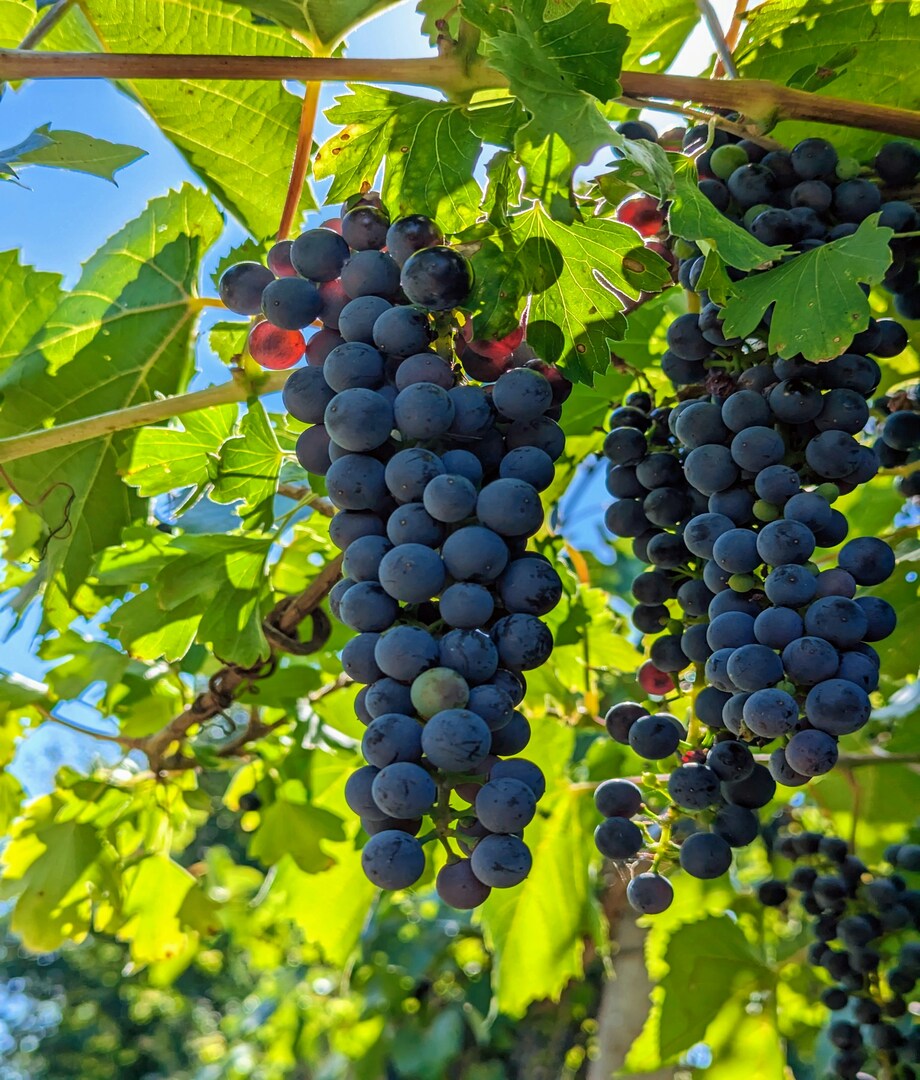
Label: grape